Northcote (musician)

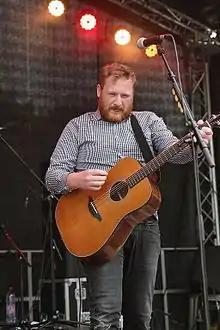
Northcote at Rock Camp 2014, Germany

In 2009, Northcote began touring extensively across Canada. Northcote performs in a variety of formats ranging from solo to full band, complete with a horn section. In May 2013, after the release of self-titled album, "Northcote", Goud headed out on a cross-country tour with a full band. Unfortunately, mid-way, the group suffered a car accident forcing them to cancel several shows. Northcote returned later in Summer 2013 to make up the remainder of most of the shows that were cancelled.